The Revolution (newspaper)

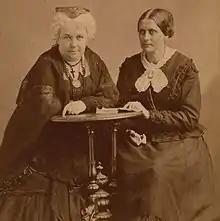
Elizabeth Cady Stanton and Susan B. Anthony about 1870

They established "The Revolution" during a period when a split was developing within the women's rights movement. A major point of disagreement was the proposed Fifteenth Amendment to the U.S. Constitution, which would prohibit the denial of suffrage because of race. Most radical social reformers supported it, but Stanton and Anthony opposed it unless it was accompanied by another amendment that would prohibit the denial of suffrage because of sex. Otherwise, they said, the Fifteenth Amendment, which would in effect enfranchise all men while excluding all women, would create an "aristocracy of sex" by giving constitutional authority to the belief that men were superior to women.